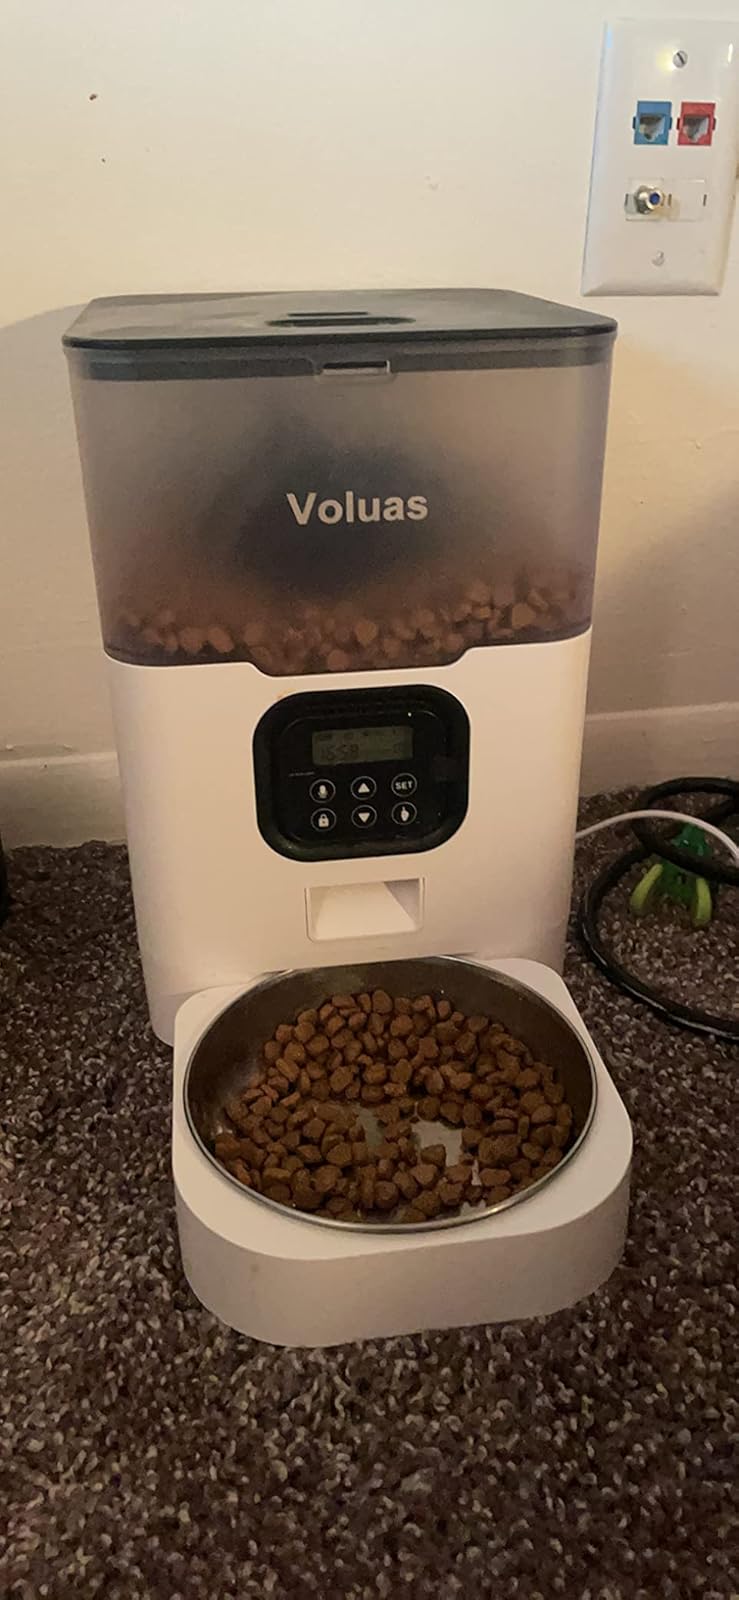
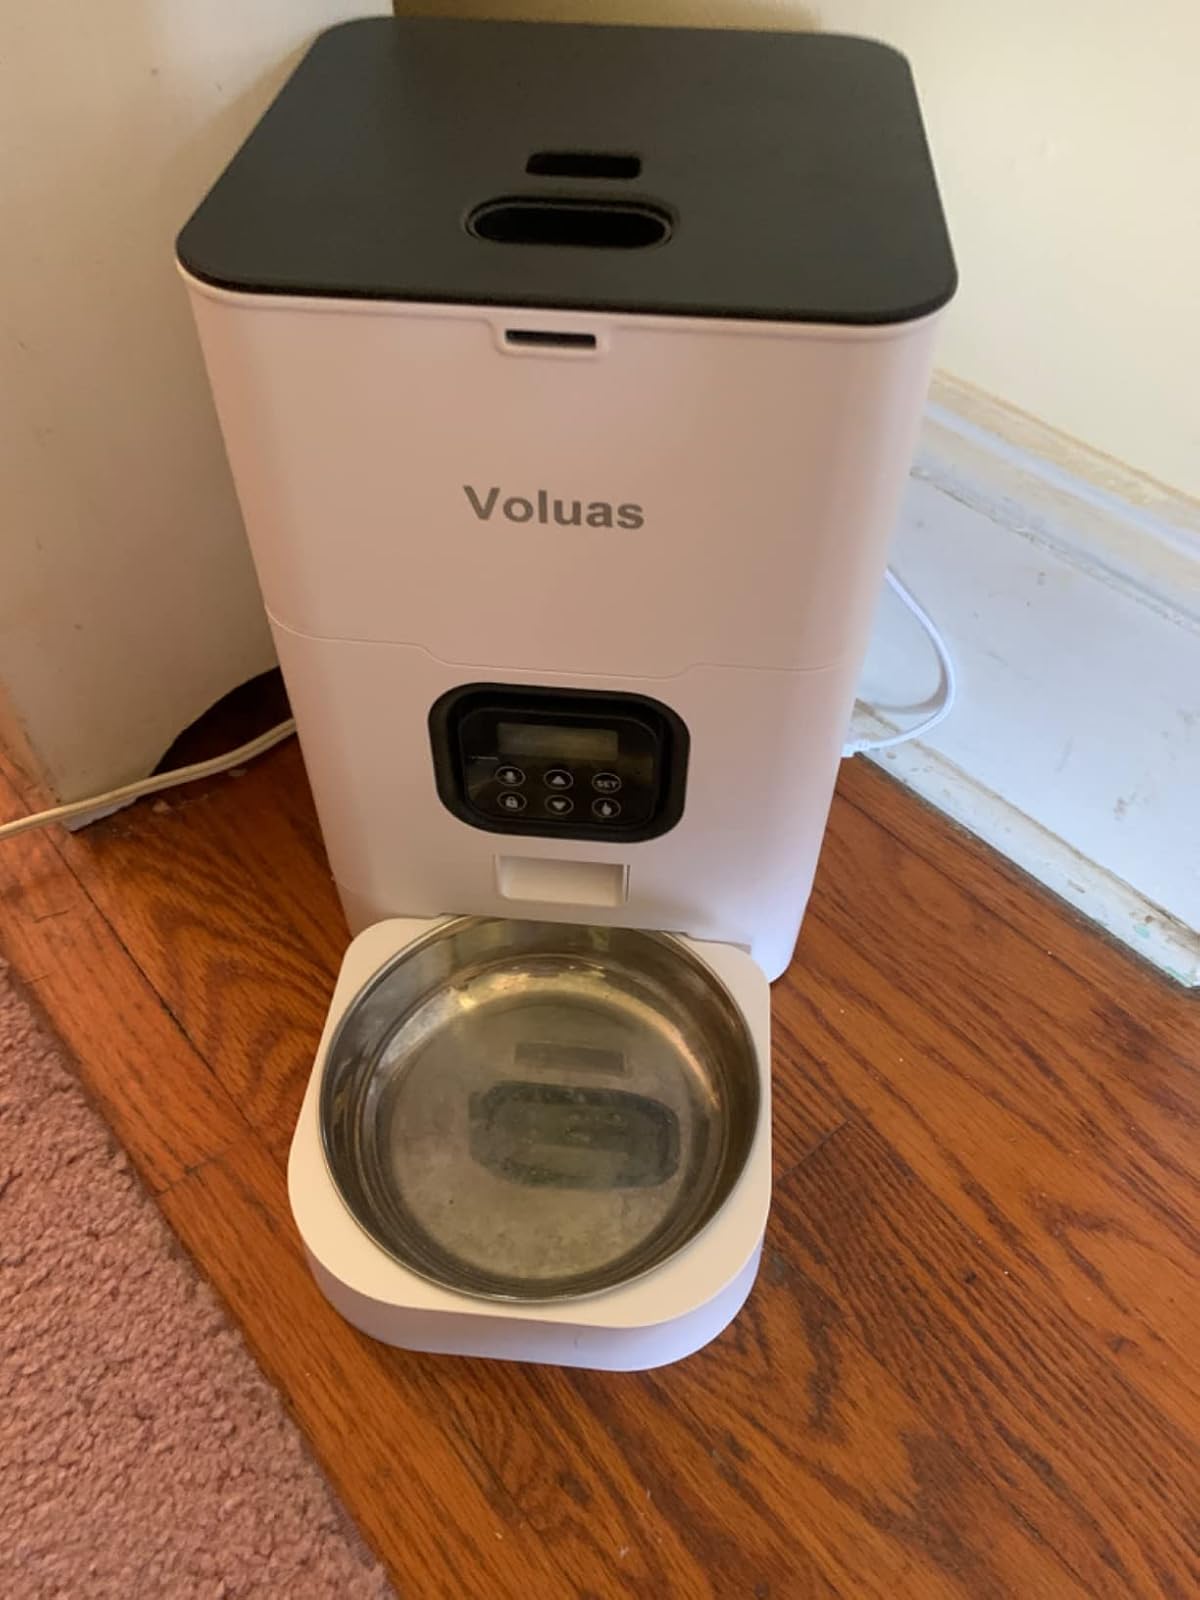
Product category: items_feeder
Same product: no